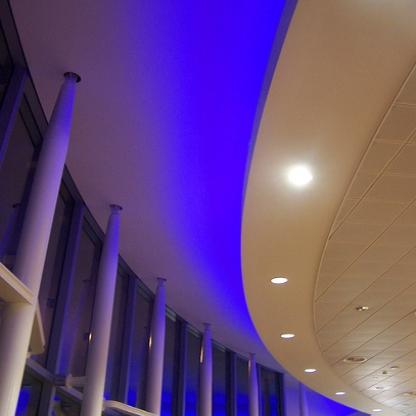
Scene: Indoor